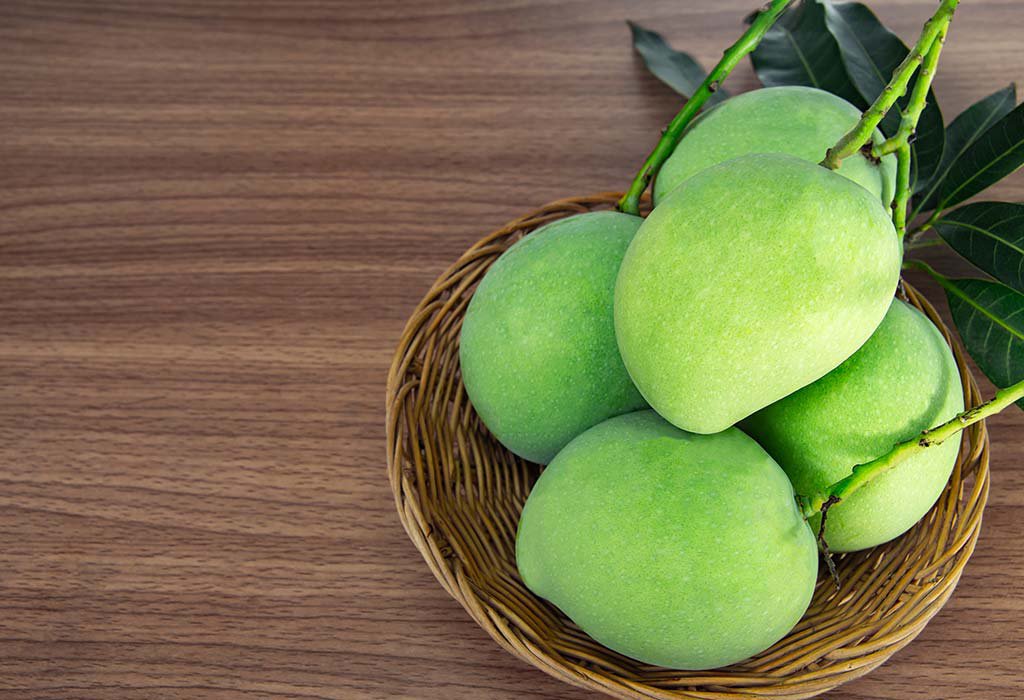
Label: Mango